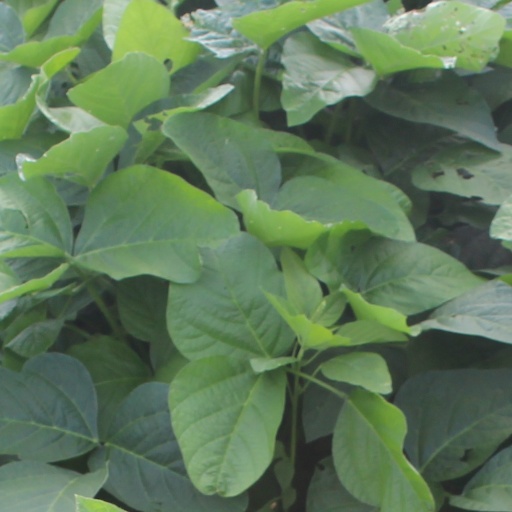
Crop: soybean